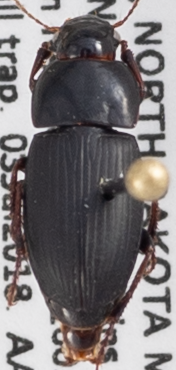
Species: Harpalus opacipennis
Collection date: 2018-07-03
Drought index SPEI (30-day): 1.302
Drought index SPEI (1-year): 0.438
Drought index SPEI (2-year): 0.086